The Pebbles

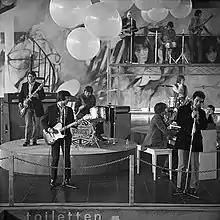
Pebbles (Dutch TV, 1968)

The Pebbles were a Belgian rock band from Hoboken, Antwerp in Belgium, who came out of the beat boom and achieved international success in the late 1960s.